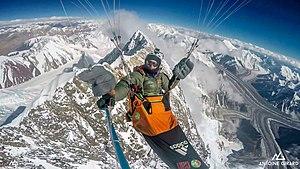
Photo à l'altitude de 8157m au dessus du sommet du Broad Peak à 8051m
Antoine Girard, né le 18 novembre 1979 à Valence, est un aventurier des sports extrêmes et de nature. En juillet 2016, il réussit une performance mondiale en parapente, atteignant l'altitude de 8 157 m en survolant l'un des 14 sommets de plus de 8 000 m de la planète: le Broad Peak.